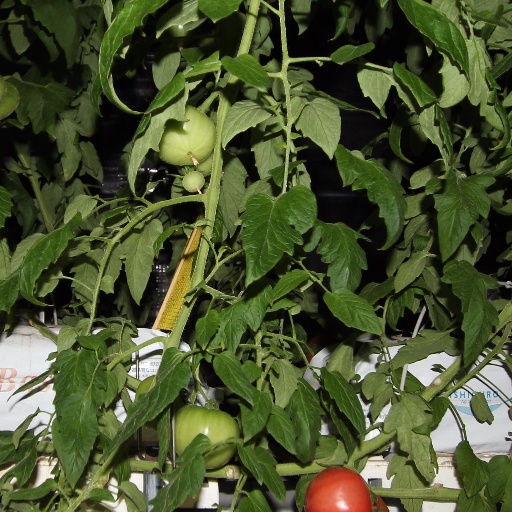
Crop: tomato